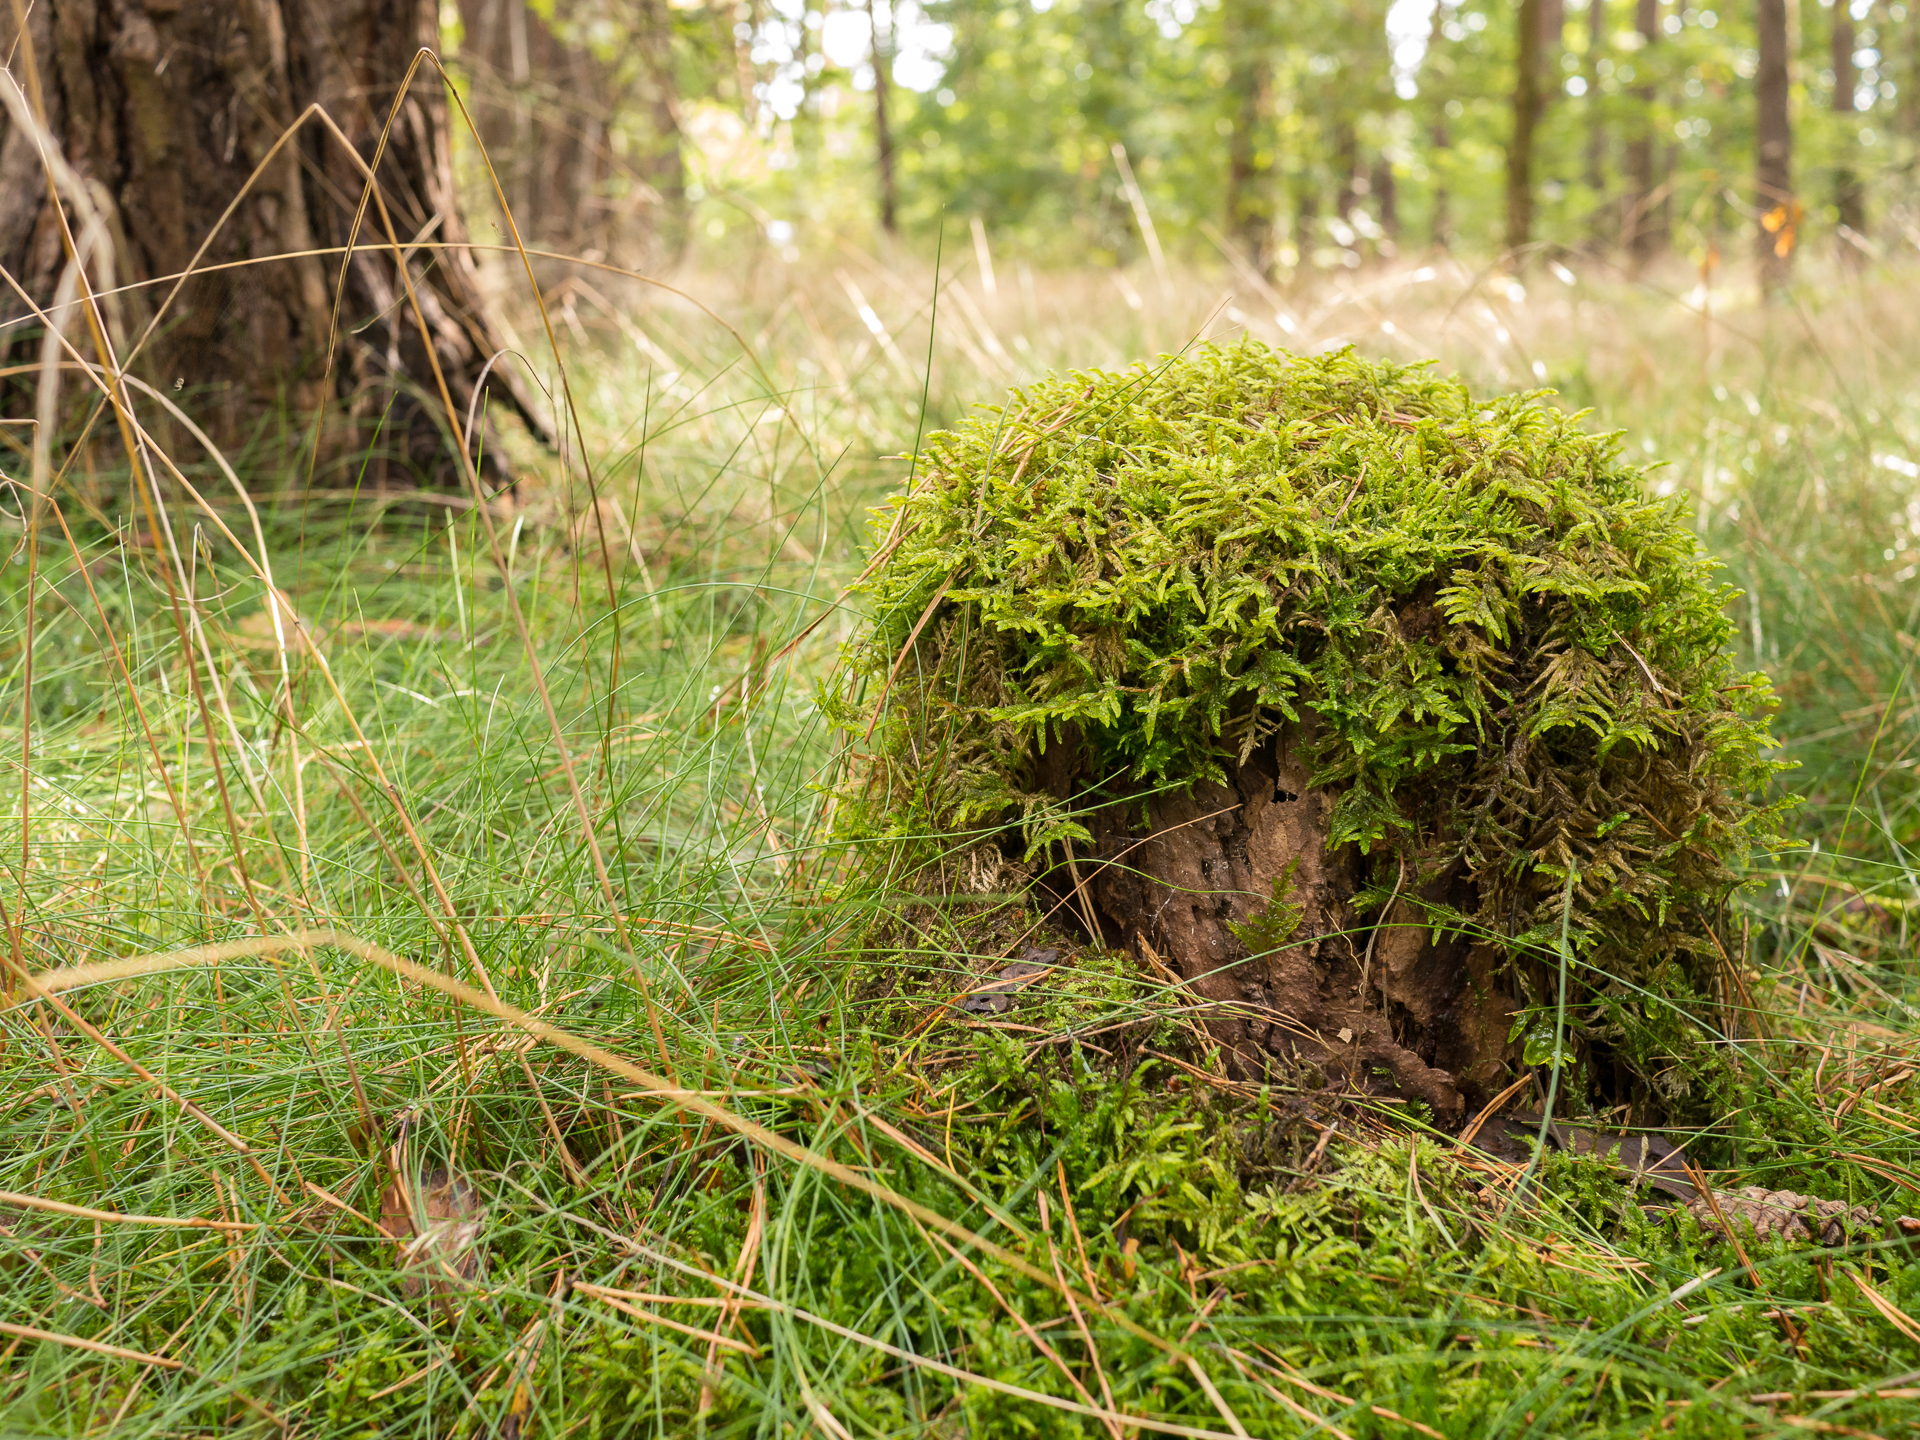
tree, forest, grass, plant, lawn, flower, moss, wildlife, green, soil, 2014, shrub, wetland, sommer, woodland, habitat, wald, panasoniclumixg5, lumix20mmf17, natural environment, grass family, woody plant, land plant